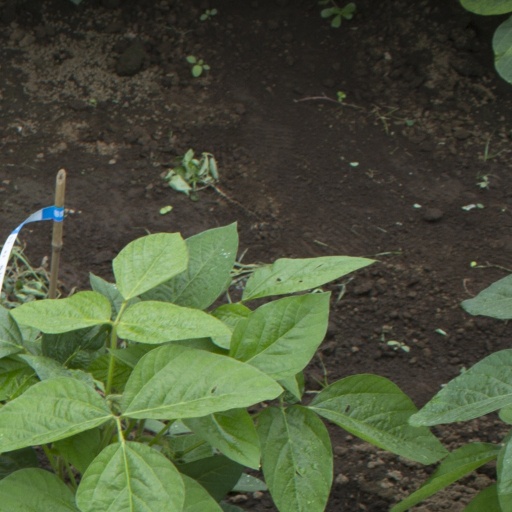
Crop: soybean